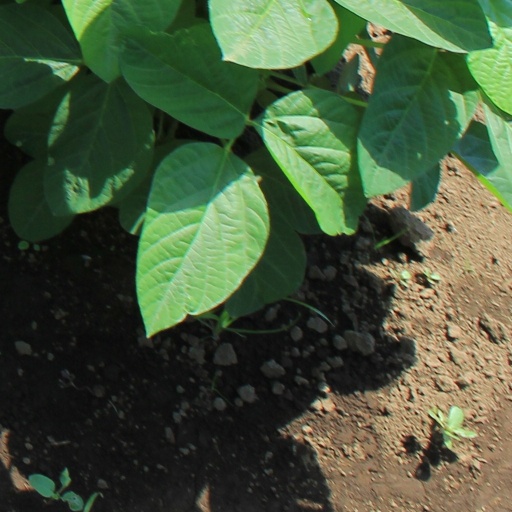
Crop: soybean